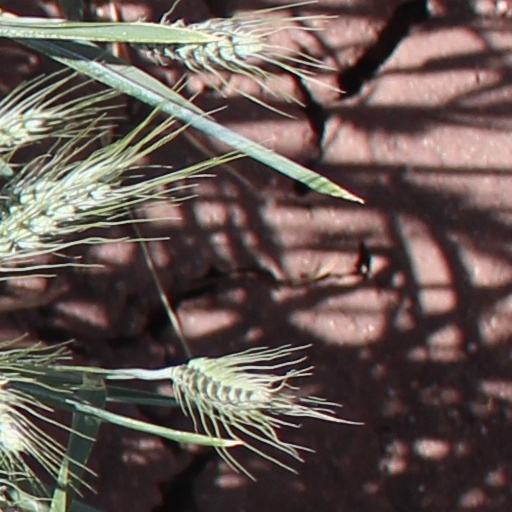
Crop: wheat